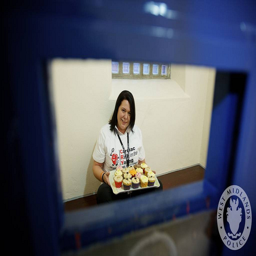
A woman in white shirt holding a tray of cupcakes.
a person behind a door with a tray of cupcakes
Woman smiling holding cupcakes through a peek hole
A woman serving cupcakes from a walk up window.
A woman with a plate full of cupcakes.